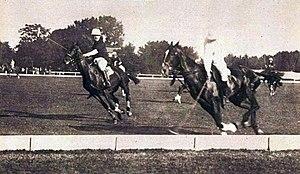
Joueur de l'équipe de polo américaine (lors de sa frappe, en blanc, à Saint-Cloud) victorieuse aux JO 1924, ici face à l'Espagne.
Pour la quatrième fois, les Jeux olympiques d'été accueillent le tournoi olympique de polo.